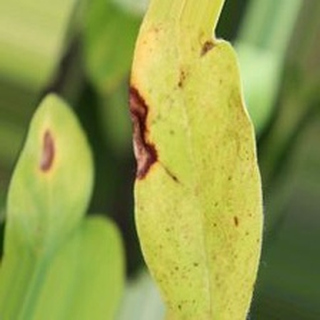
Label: groundnut_nutrition_deficiency